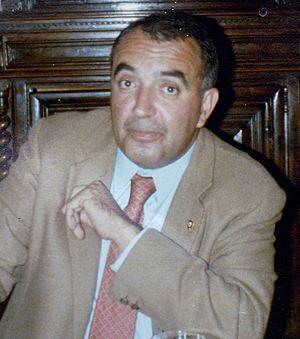
PER 1998
Patrick Esclafer de La Rode, né le 6 août 1944 à Angoulême, et mort le 22 février 2015 à Périgueux, est un historien régionaliste et généalogiste français. Il est principalement connu pour avoir contribué au renouveau du courant légitimiste en France.